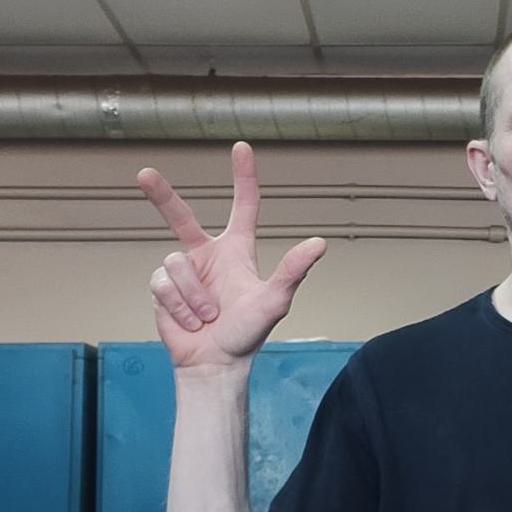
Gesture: three2